Night Mail

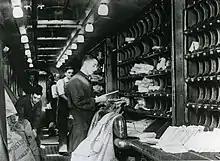
Postal staff at work in a sorting carriage

Wright was responsible for the aerial shots of the train from a hired aircraft, while Watt filmed the interior and location shots. The men in the sorting coach were real Post Office workers, but filmed in a reconstructed set built at the GPO's studio in Blackheath. They were instructed to sway from side to side to recreate the motion of the moving train which was accomplished by following the movement of a suspended piece of string. Early attempts to simulate motion was done by shaking the set, but Watt wrote: "It just rattled like a sideboard in a junction town". Attempts to film while shaking the camera also failed as it merely produced a wobbly shot.